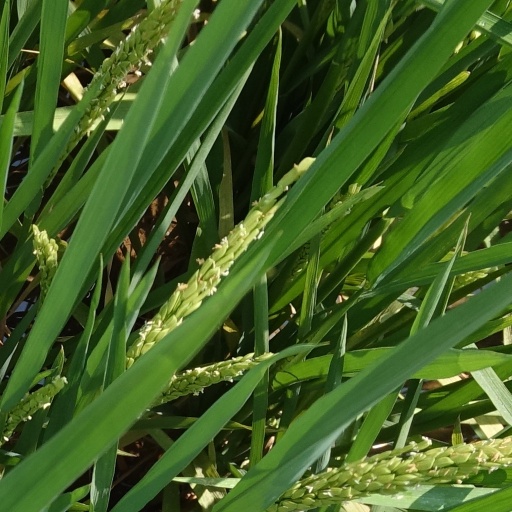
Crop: rice